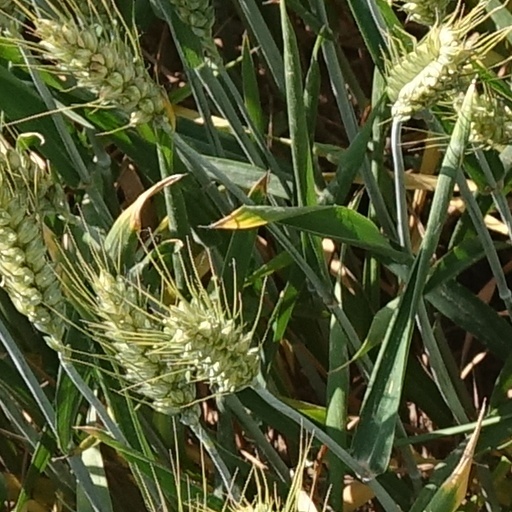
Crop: wheat